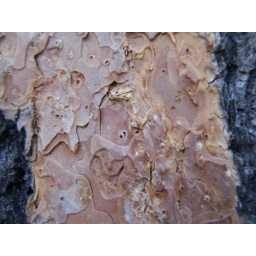
a tree in front of the house